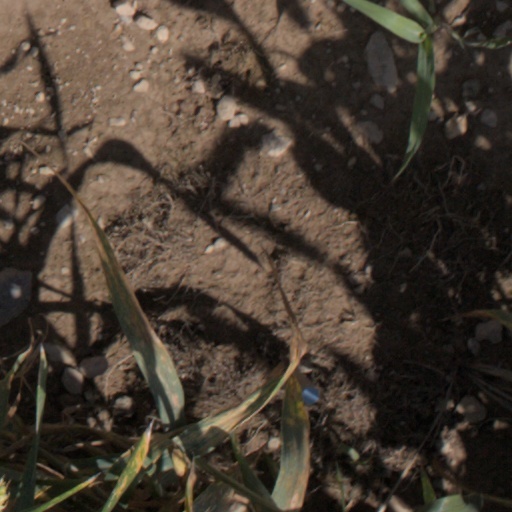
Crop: wheat